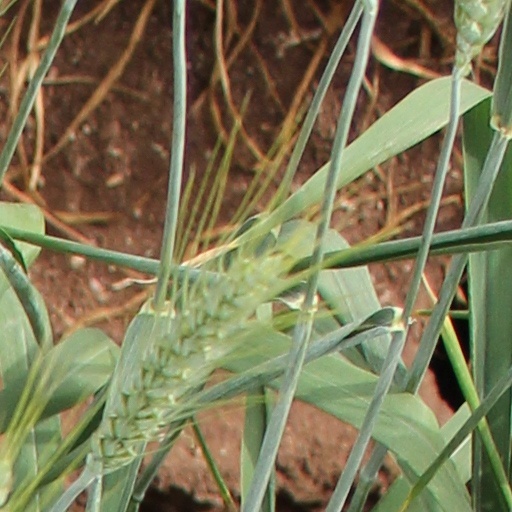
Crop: wheat